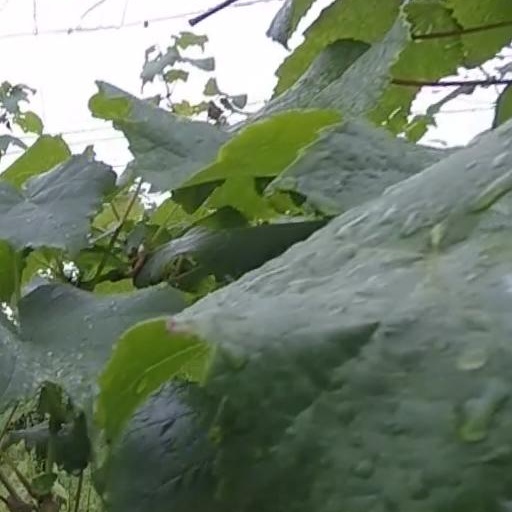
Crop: grape